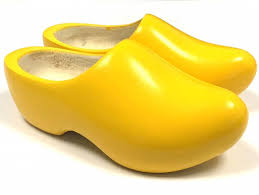
Label: Clog